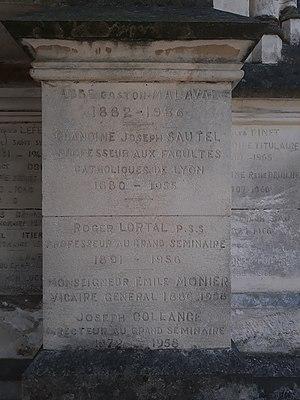
Joseph Sautel souvent appelé le Chanoine Sautel est un ecclésiastique et archéologue français. Il fut le principal artisan de la redécouverte et des fouilles du site de Vaison-la-Romaine.